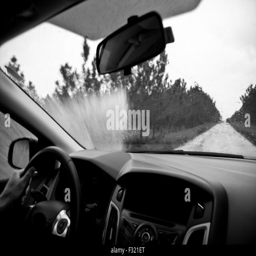
car driving through a puddle , view from inside